Donna Nelson

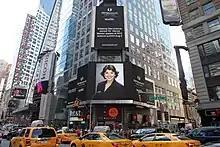
Dr. Donna J Nelson Times Square photo related to her speaking in NYC on August 4, 2015

Nelson has received a number of honors and awards. These include American Chemical Society (ACS) President (2016), Fellow of the Royal Society of Chemistry (FRSC, 2019), an honorary doctorate from the University of Edinburgh (2021), Israel Chemical Society Fellow (2016), ACS Fellow (2010), ACS Henry Hill Award (for professionalism) (2013), Guggenheim Fellowship (2003), NSF Special Creativity Extension (1989), American Association for the Advancement of Science AAAS Fellow (2005), Sigma Xi Fellow (2020), Alpha Chi Sigma Hall of Fame (2022), National Organization for Women “Woman of Courage” Award (2004), Ford Foundation Fellowship (2003), Fulbright Scholarship (2007), and National Science Foundation (NSF) ADVANCE Leadership Award (2006). She was named one of the "70 Most Inspirational Women Leaders Impacting the World" by Business.org in 2018 and among "These 12 Texas Women Made History" by UT Austin in 2021. She has also received the ACS Nalley Award (2011), ACS Stan Israel Award (2011), SACNAS Distinguished Scientist Award (2006), Oklahoma Higher Education Hall of Fame, (2013) ACS Oklahoma Chemist of the Year (2012), Oklahoma Outstanding Professor Award (2005), Women's eNews 21 Leaders for the 21st Century (2006), Minority Health Professions Foundation Hall of Fame Inductee (2005), and Sigma Xi Faculty Research Award (2001). In October 2017, FLOGEN Star Outreach awarded her with the Fray International Sustainability Award at SIPS 2017 (Sustainable Industrial Processing Summit), in Cancun, Mexico.